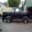
Label: pickup_truck